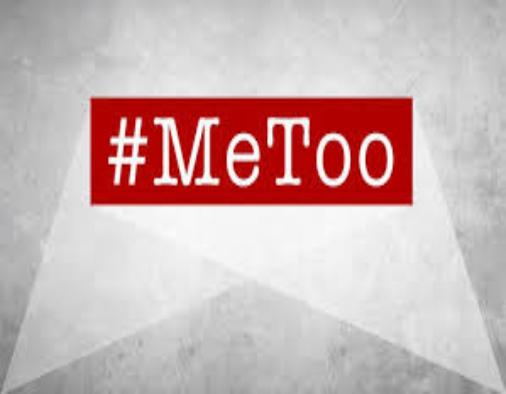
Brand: me too
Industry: Electronic